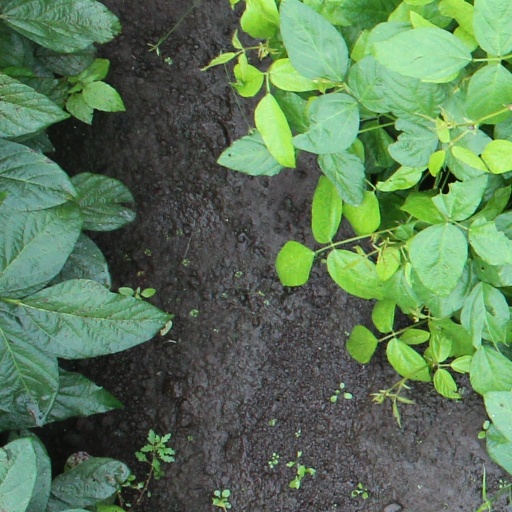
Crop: soybean